Zhang Qun

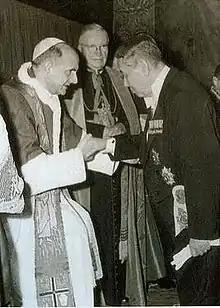
Pope Paul VI receives Special Envoy Chang in 1965

In 1972, he played a large role in the difficult negotiations regarding Japan's switch of diplomatic recognition to the People's Republic of China. His last official position was chairman of the Presidium of the Kuomintang's Central Advisory Committee.